Aleksander Zarzycki

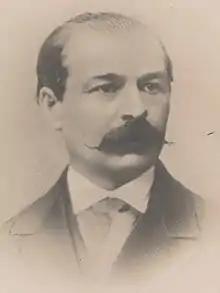
Aleksander Zarzycki

Aleksander Zarzycki (26 February 1834 in Lwów (Lemberg), Austria-Hungary (now Lviv, Ukraine) – 1 November 1895 in Warsaw) was a Polish pianist, composer and conductor. He was an author of piano and violin compositions, mazurkas, polonaises, krakowiaks, and songs.